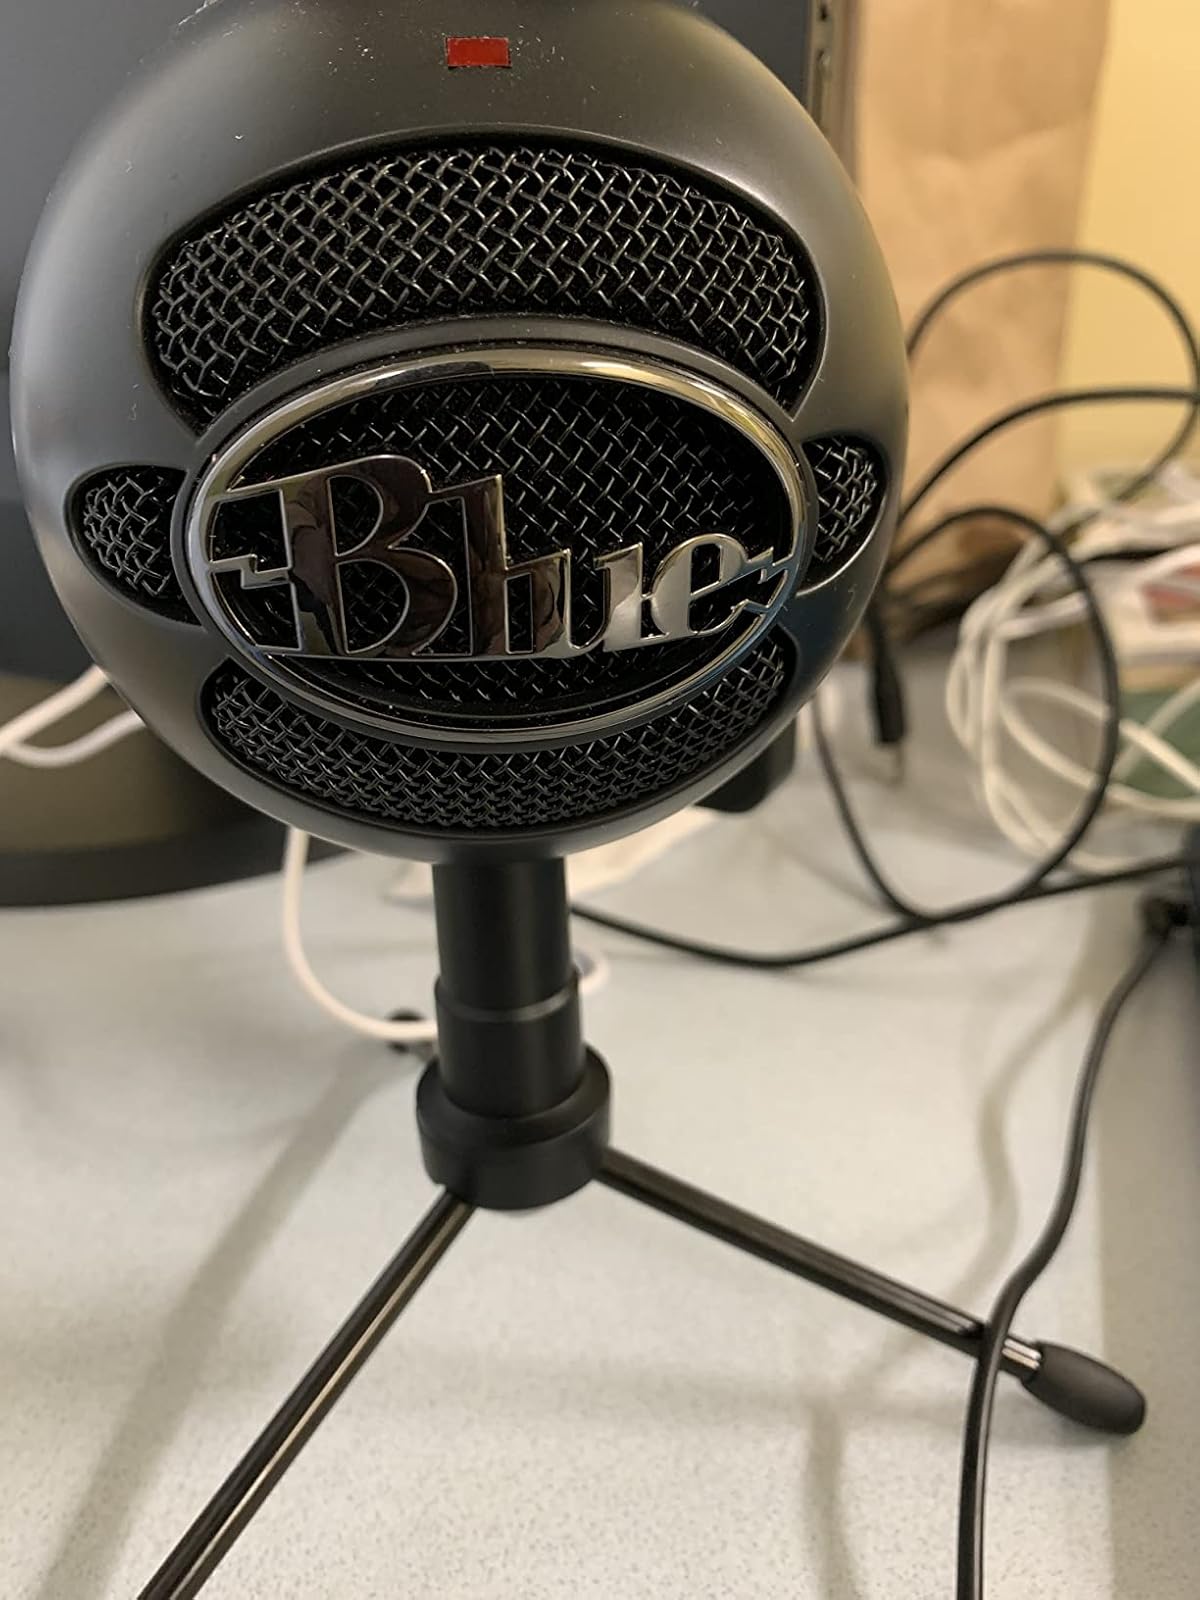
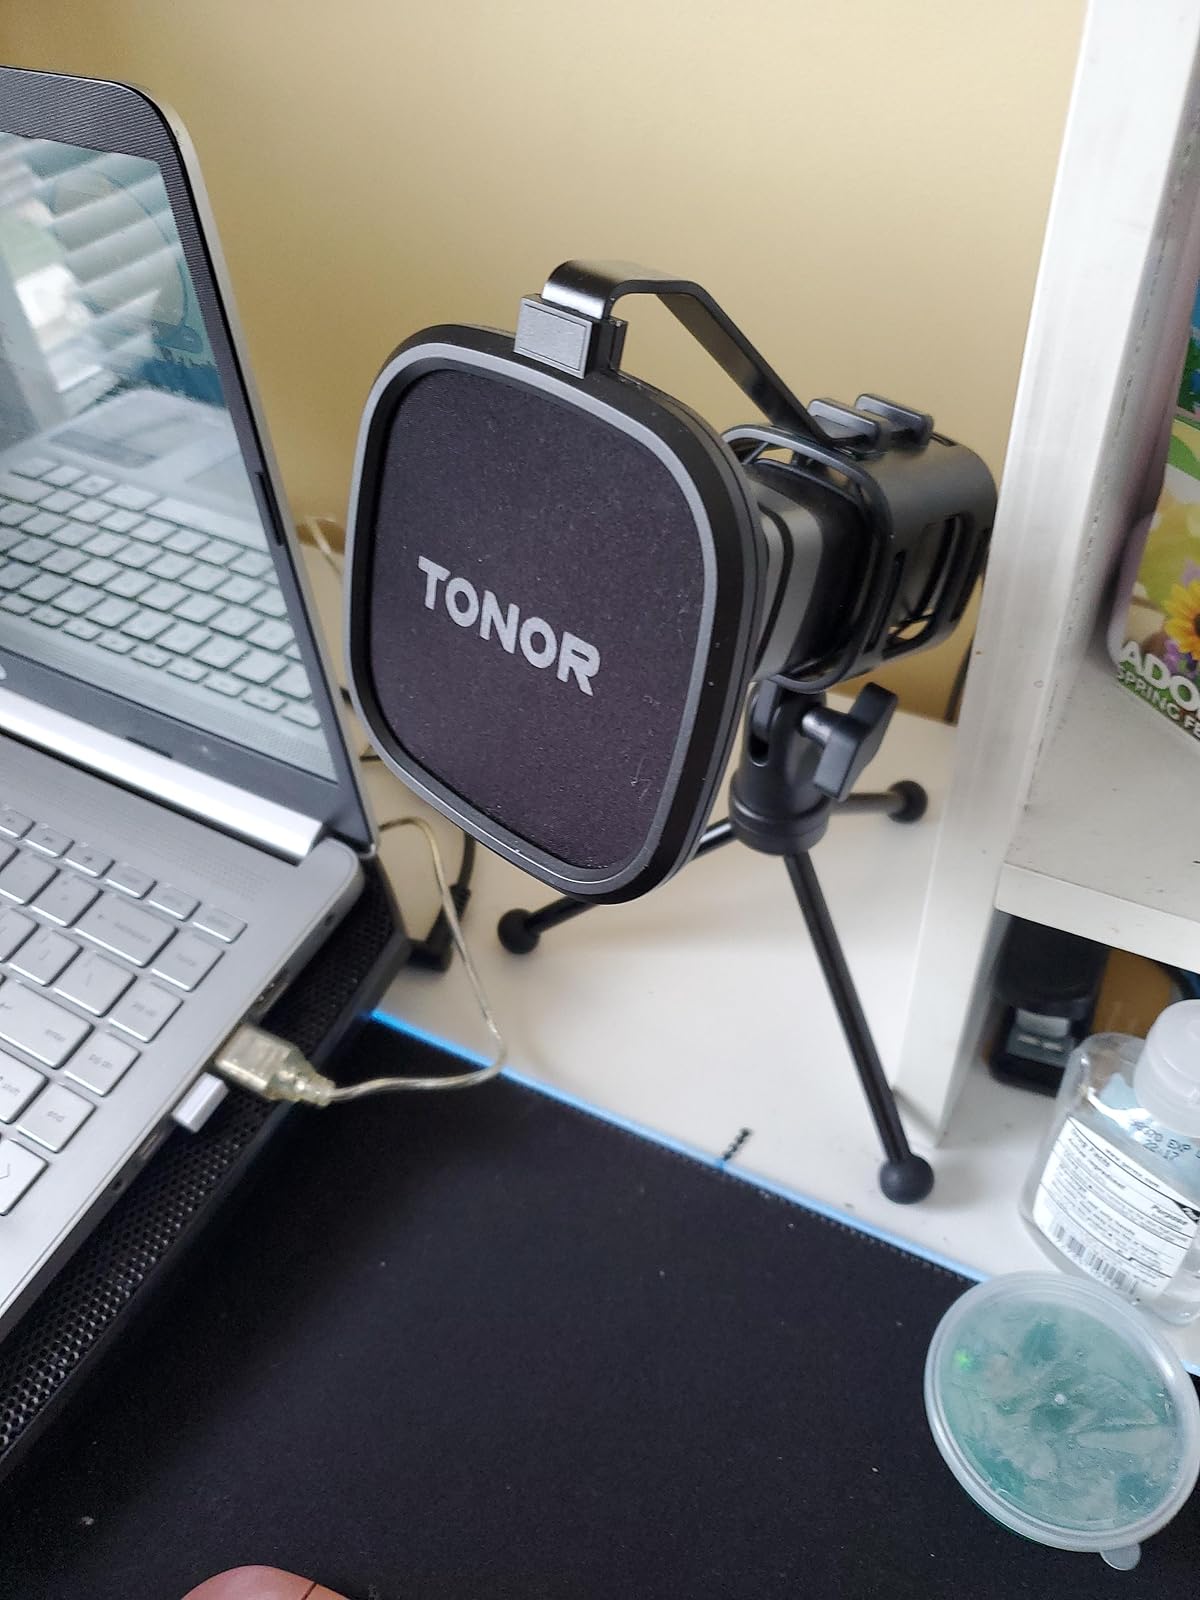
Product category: microphone
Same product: no